BR Standard Class 5 73096

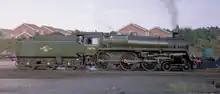
73096 at the Severn Valley Railway in 2003

British Railways Standard Class 5 No. 73096 is a preserved British steam locomotive, unnamed in service. It has spent most of its time in preservation (since 1985) in the care of the Watercress Line (Mid-Hants Railway).